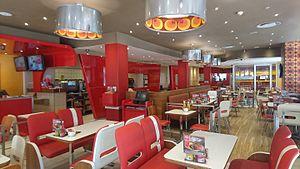
Wimpy est une chaîne internationale britannique de restaurants créée à Chicago aux États-Unis dans les années 1930 par Eddie Gold.